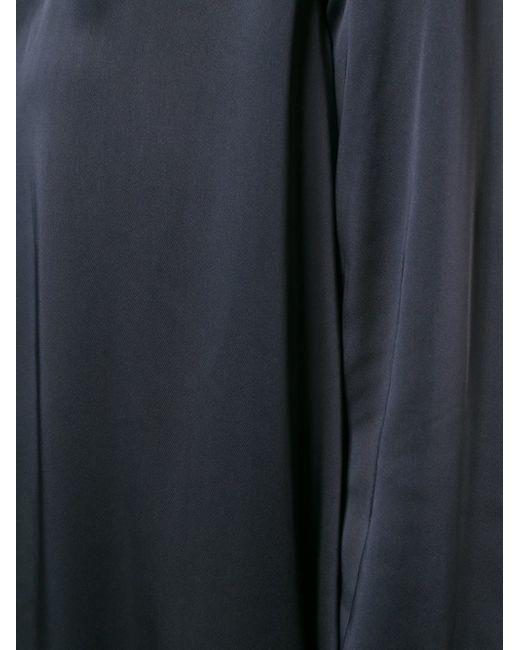
schönes schwarzes Kleid für Damen